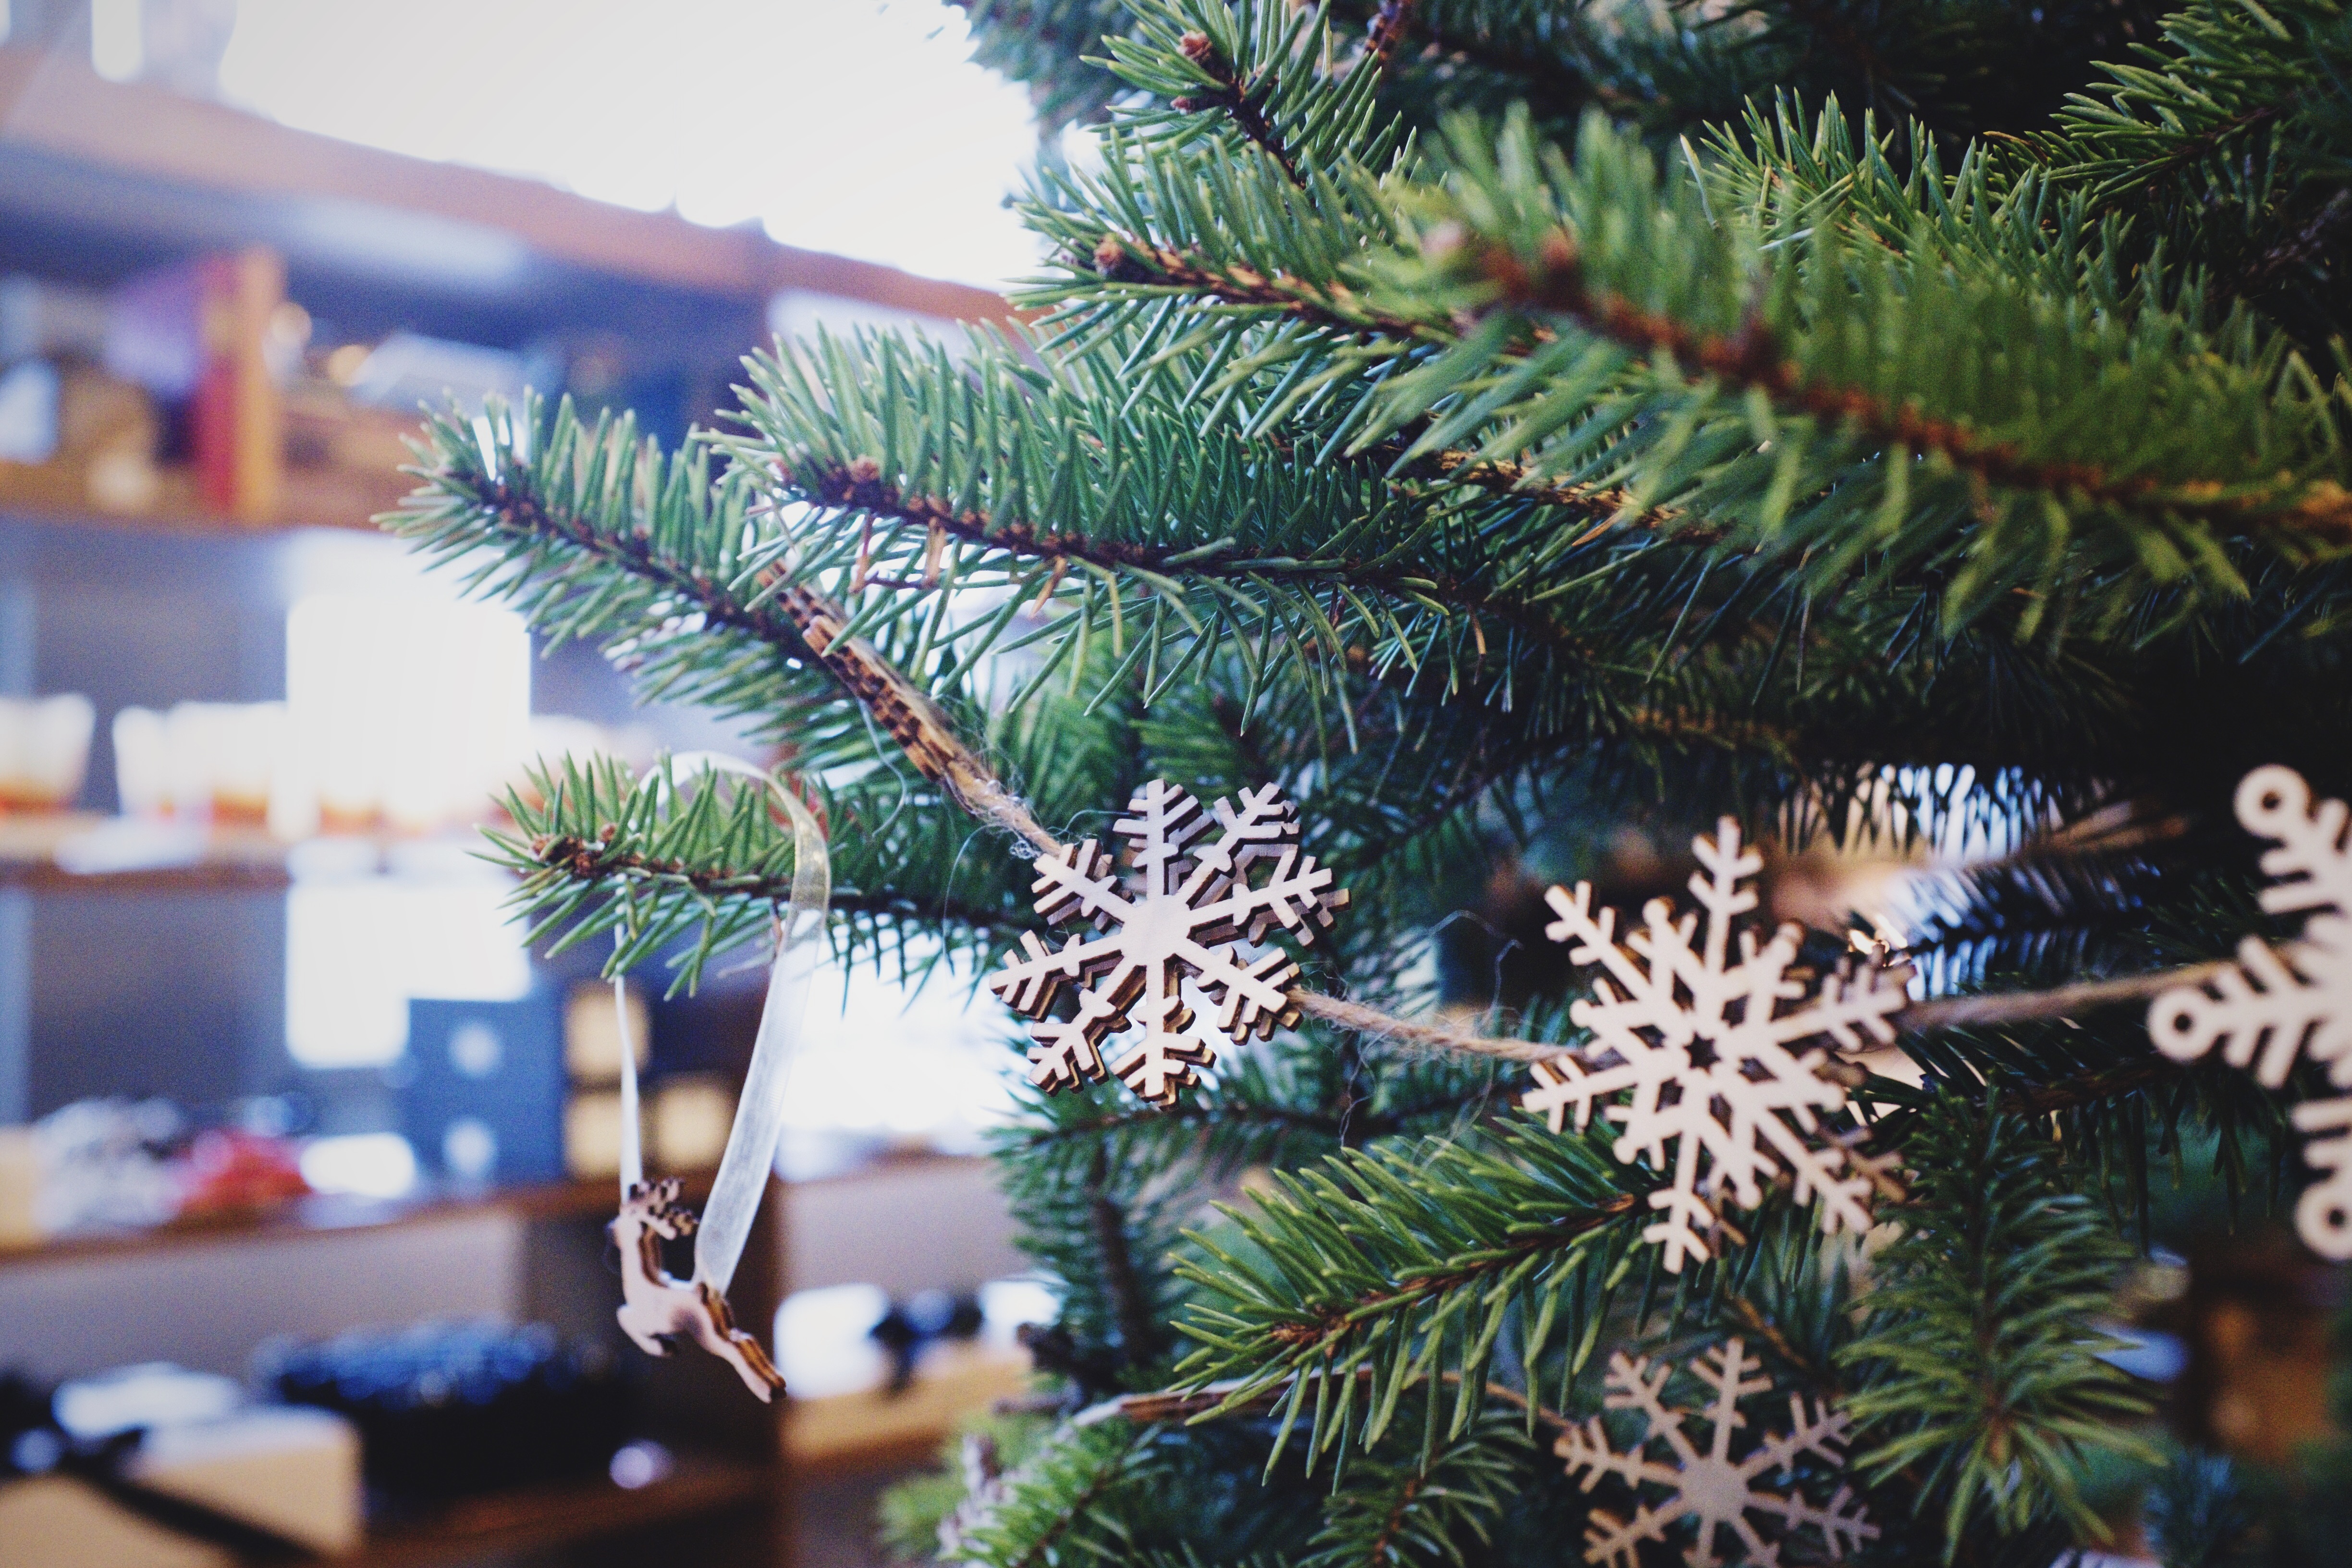
tree, branch, plant, christmas, fir, christmas tree, christmas decoration, spruce, woody plant